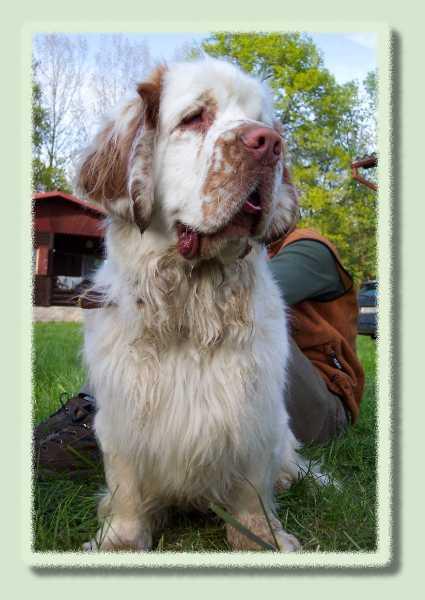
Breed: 217-n000034-Sussex_spaniel